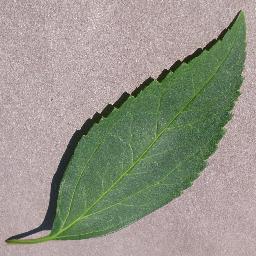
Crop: cherry
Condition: (including_sour)_healthy